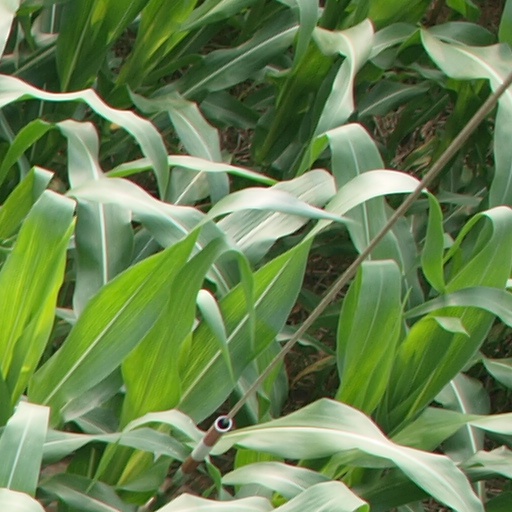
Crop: maize; corn